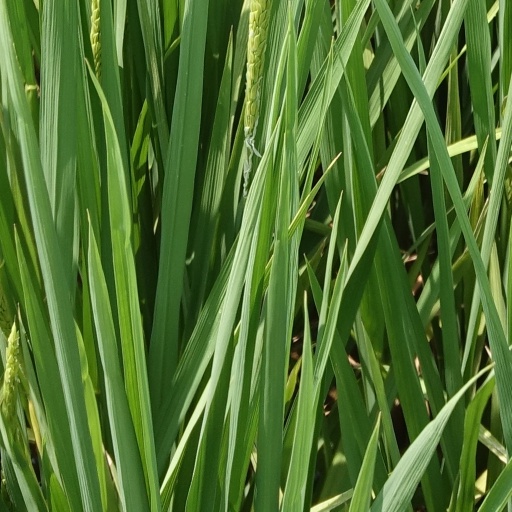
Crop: rice